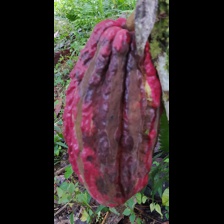
Label: phytophthora